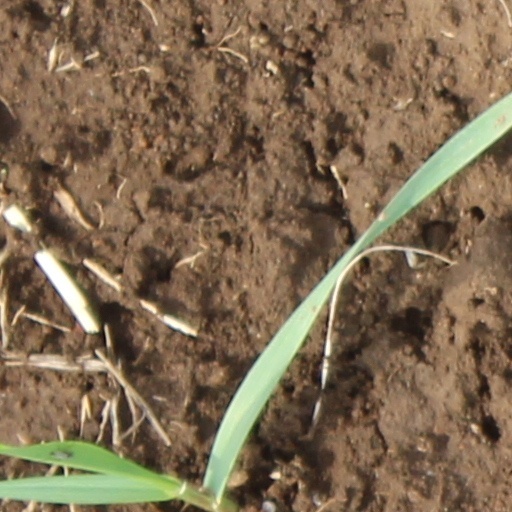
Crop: wheat